Barby, Savoie

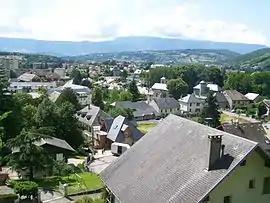
Sight of the commune

Barby is a commune in the Savoie department in the Auvergne-Rhône-Alpes region in Southeastern France. It is part of Grand Chambéry.